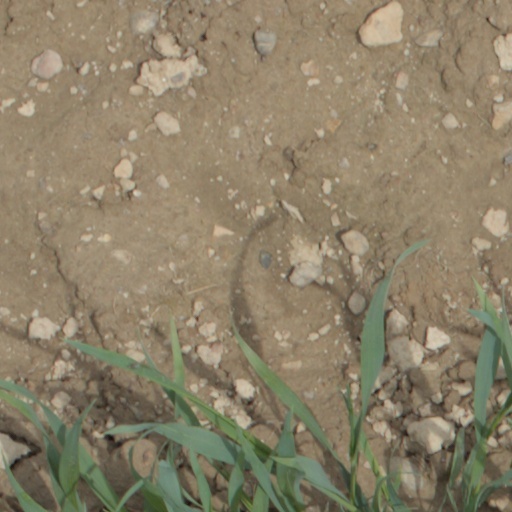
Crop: wheat